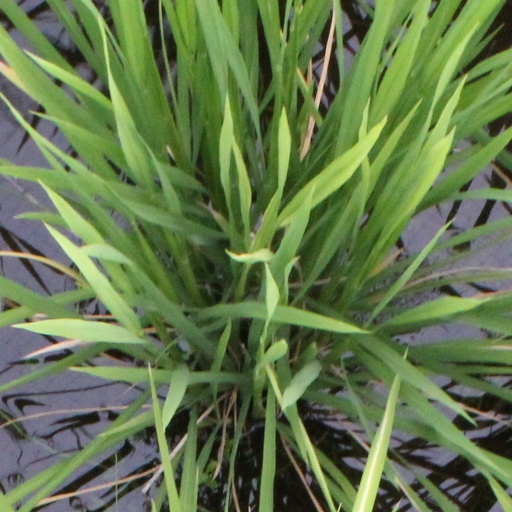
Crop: rice